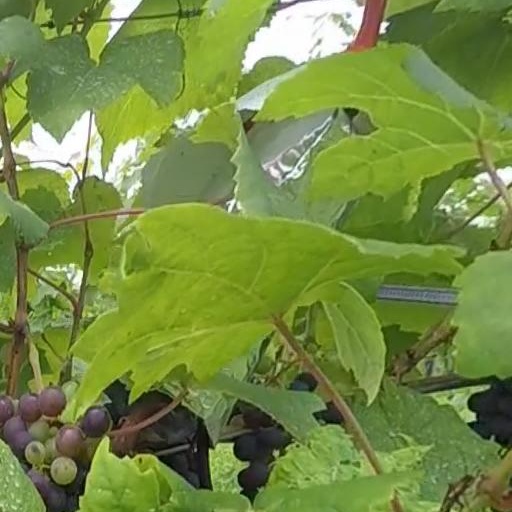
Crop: grape